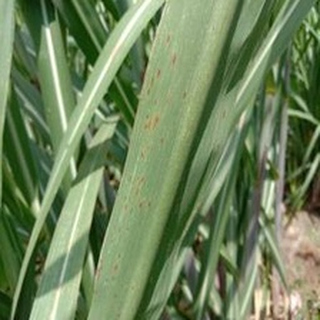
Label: sugarcane_rust